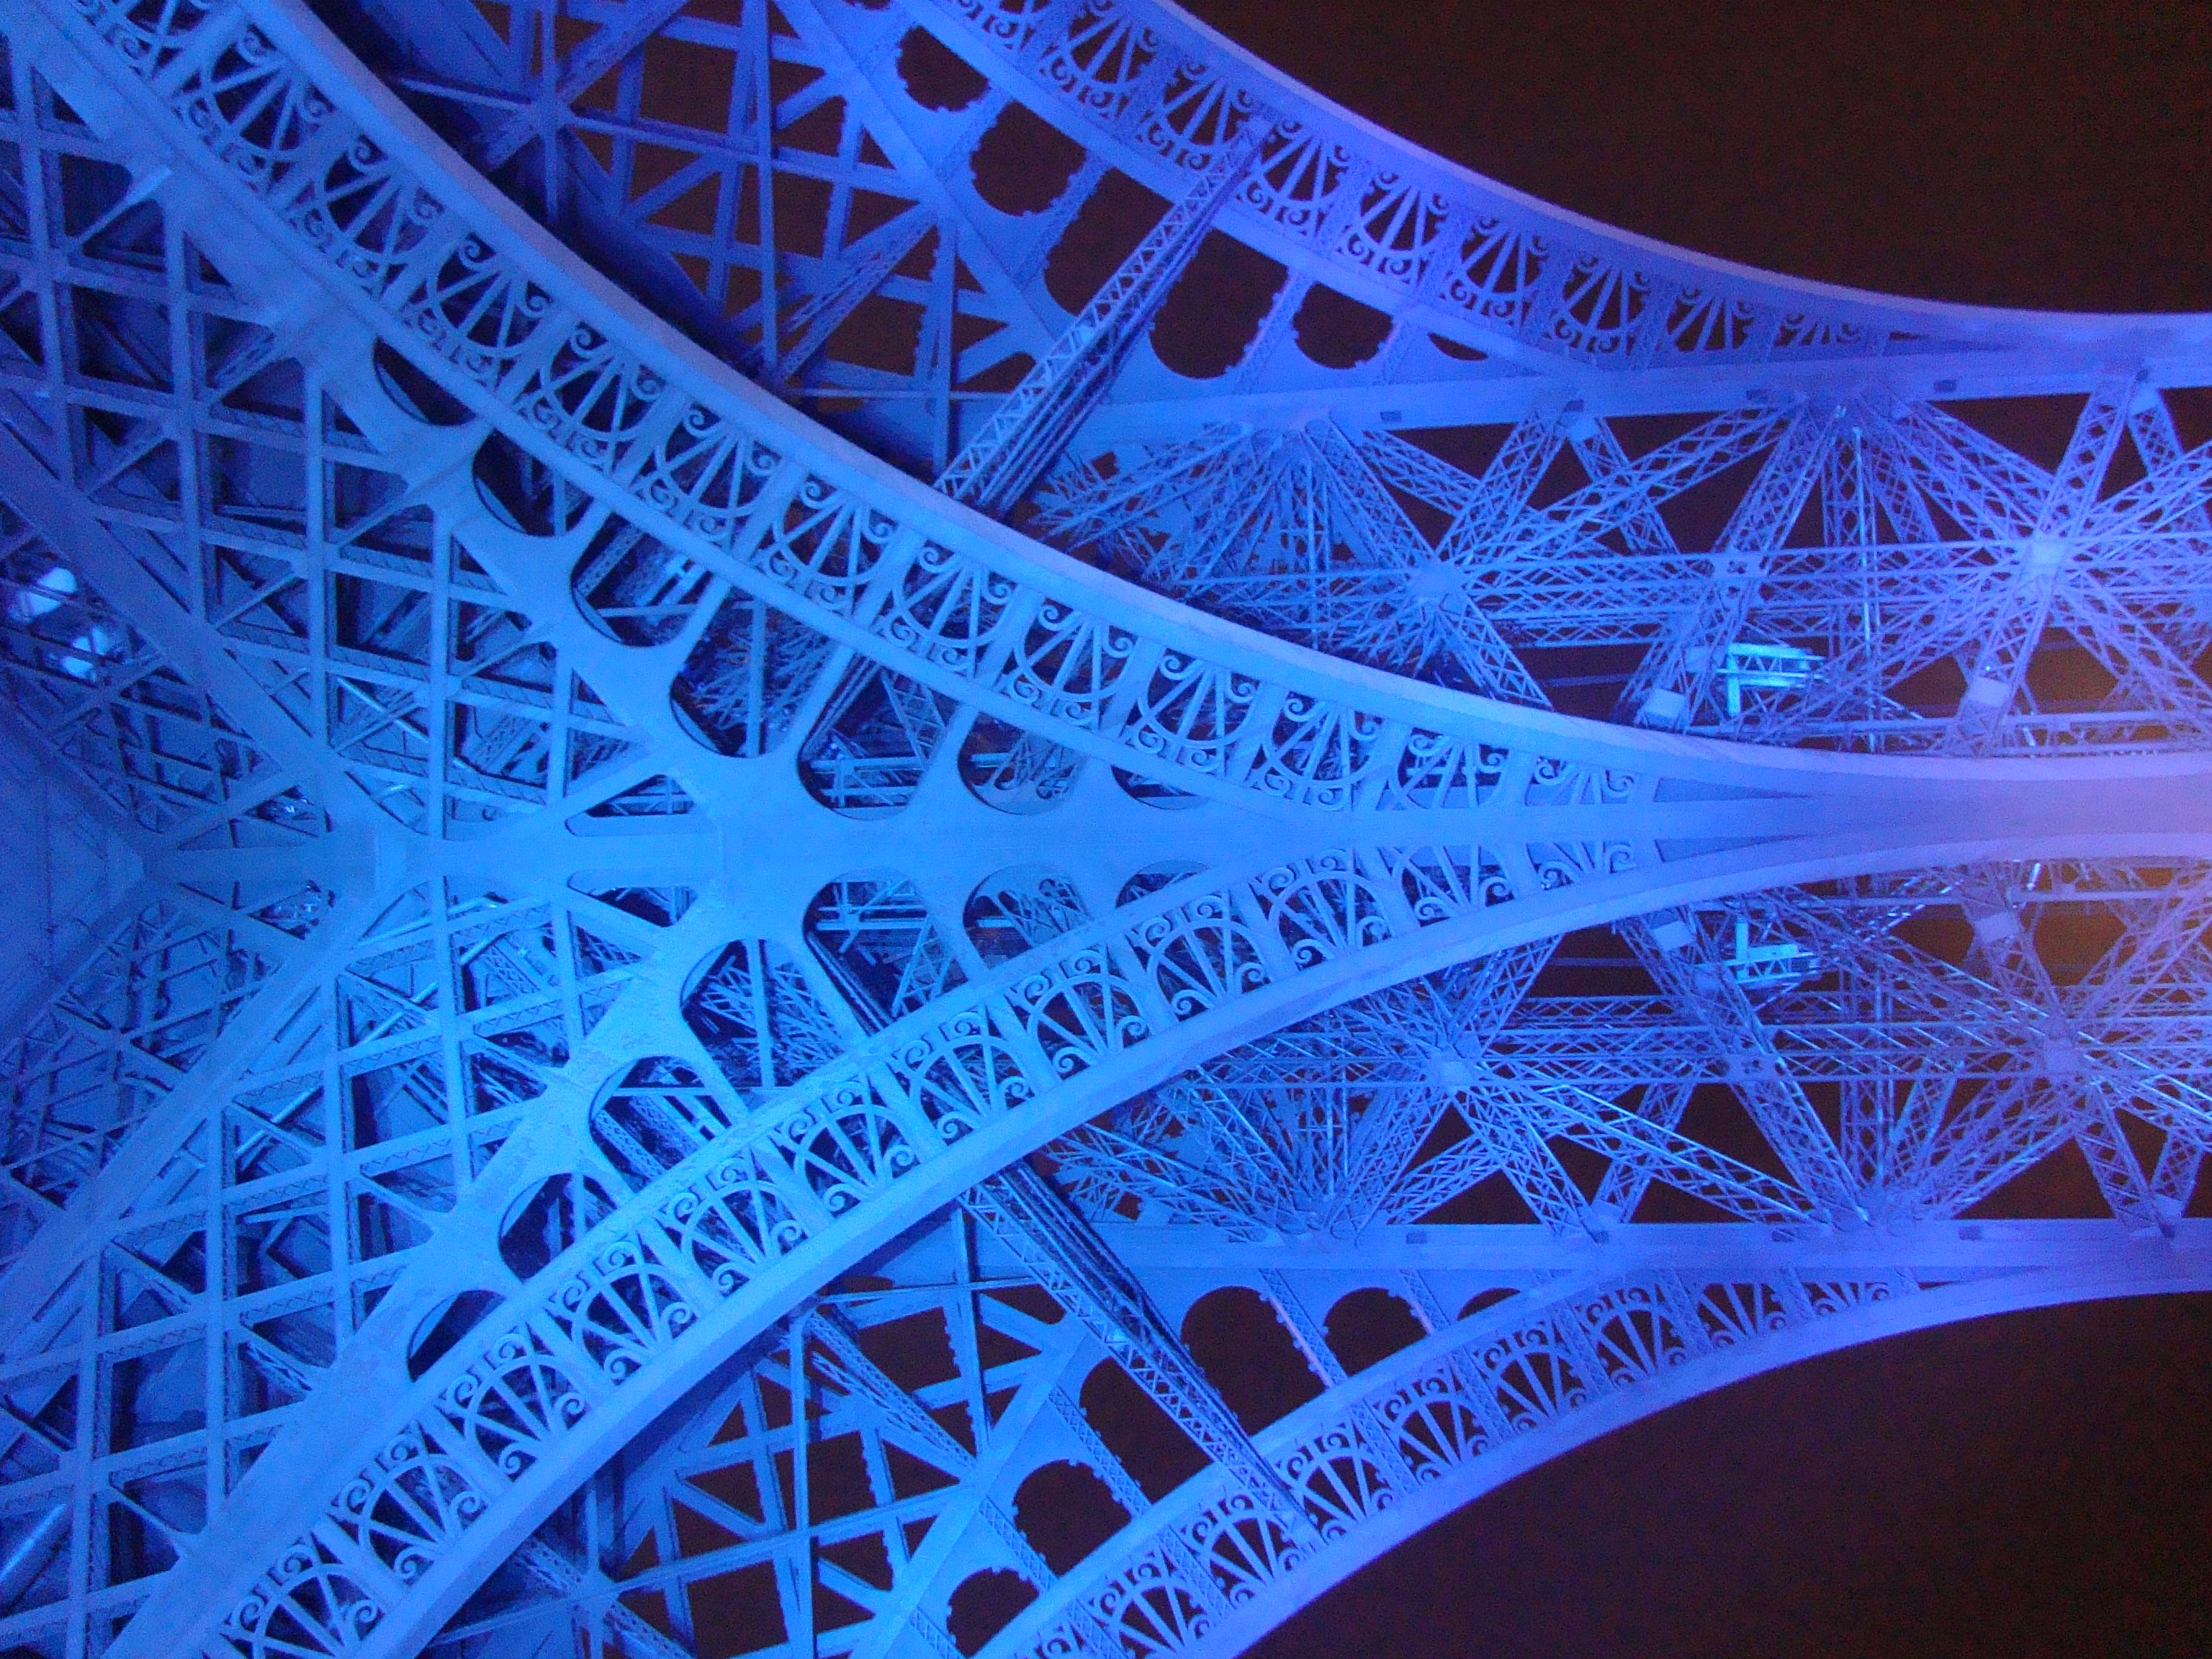
eiffel tower, paris, monument, france, pattern, line, blue, circle, capital, art, design, symmetry, shape, blue lighting, fractal art